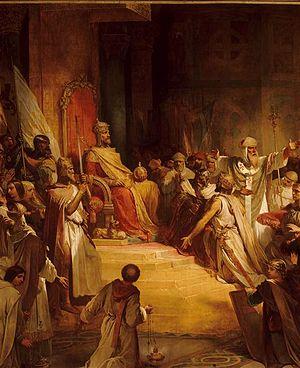
Baudouin IX, comte de Flandre, couronné empereur latin d'Orient à Constantinople sous le nom de Baudouin 1er, après le renversement d'Alexis V Doukas par l'armée croisée franco-vénitienne, 16 mai 1204 Español: Balduino IX, conde de Flandes es coronado emperador latino de Oriente en Constantinopla bajo el nombre de Balduino I, después del derrocamiento de Alejo V Ducas por el ejército cruzado franco-veneciano el 16 de mayo de 1204.